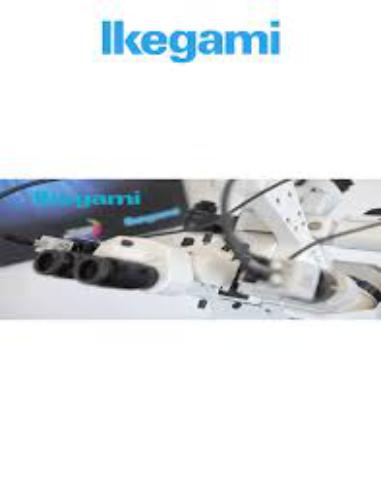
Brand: Ikegami
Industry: Electronic